Maas van der Feen

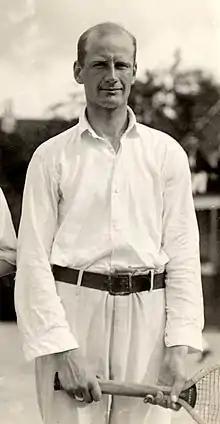
Van der Feen in 1918

Maas van der Feen (1 February 1888 – 10 March 1973) was a Dutch tennis player. He competed in the men's singles and doubles events at the 1924 Summer Olympics.